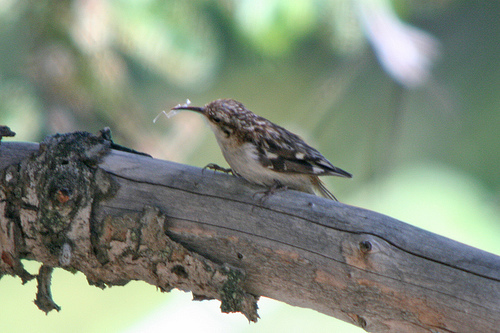
brown and light brown feathers with a very long bill and light breast feathers
this bird has a long curved bill, a white breast and belly, and a spotted crown.
the bird has a long thin bill that is brown.
this is a very small brown and white bird with stripes on the feathers and crown.
a small bird with speckled brown and white wings and a white belly.
the bird has a long black, hooked bill, a mottled brown and tan crown, and a tan breast.
a stumpy little bird that has a dull colored body, and a long curved beak.
this particular bird has a belly that is white with brown and black sides
this bird is brown with white and has a long, pointy beak.
this small bird has s long and slightly curved bill, a soft gray breast, and a mottled brown crown.
Species: Brown Creeper